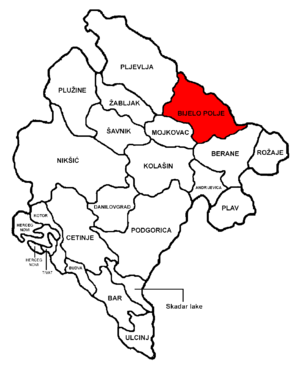
Bijelo Polje
Bijelo Poljes placering i Montenegro
Bijelo Polje er en by og en kommune i det nordlige Montenegro. Selve byen har en befolkning på 15.883, og der bor 50.084 i Bijelo Polje.